King County Superior Court

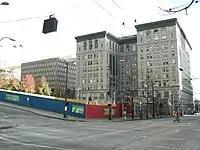
King County Courthouse, Seattle

The Superior Court of Washington for King County (more commonly, the King County Superior Court) is the largest trial court in Washington state. It is based at the King County Courthouse, 516 Third Avenue, in downtown Seattle, Washington. It also operates a juvenile facility and a Regional Justice Center in Kent, southeast of Seattle.